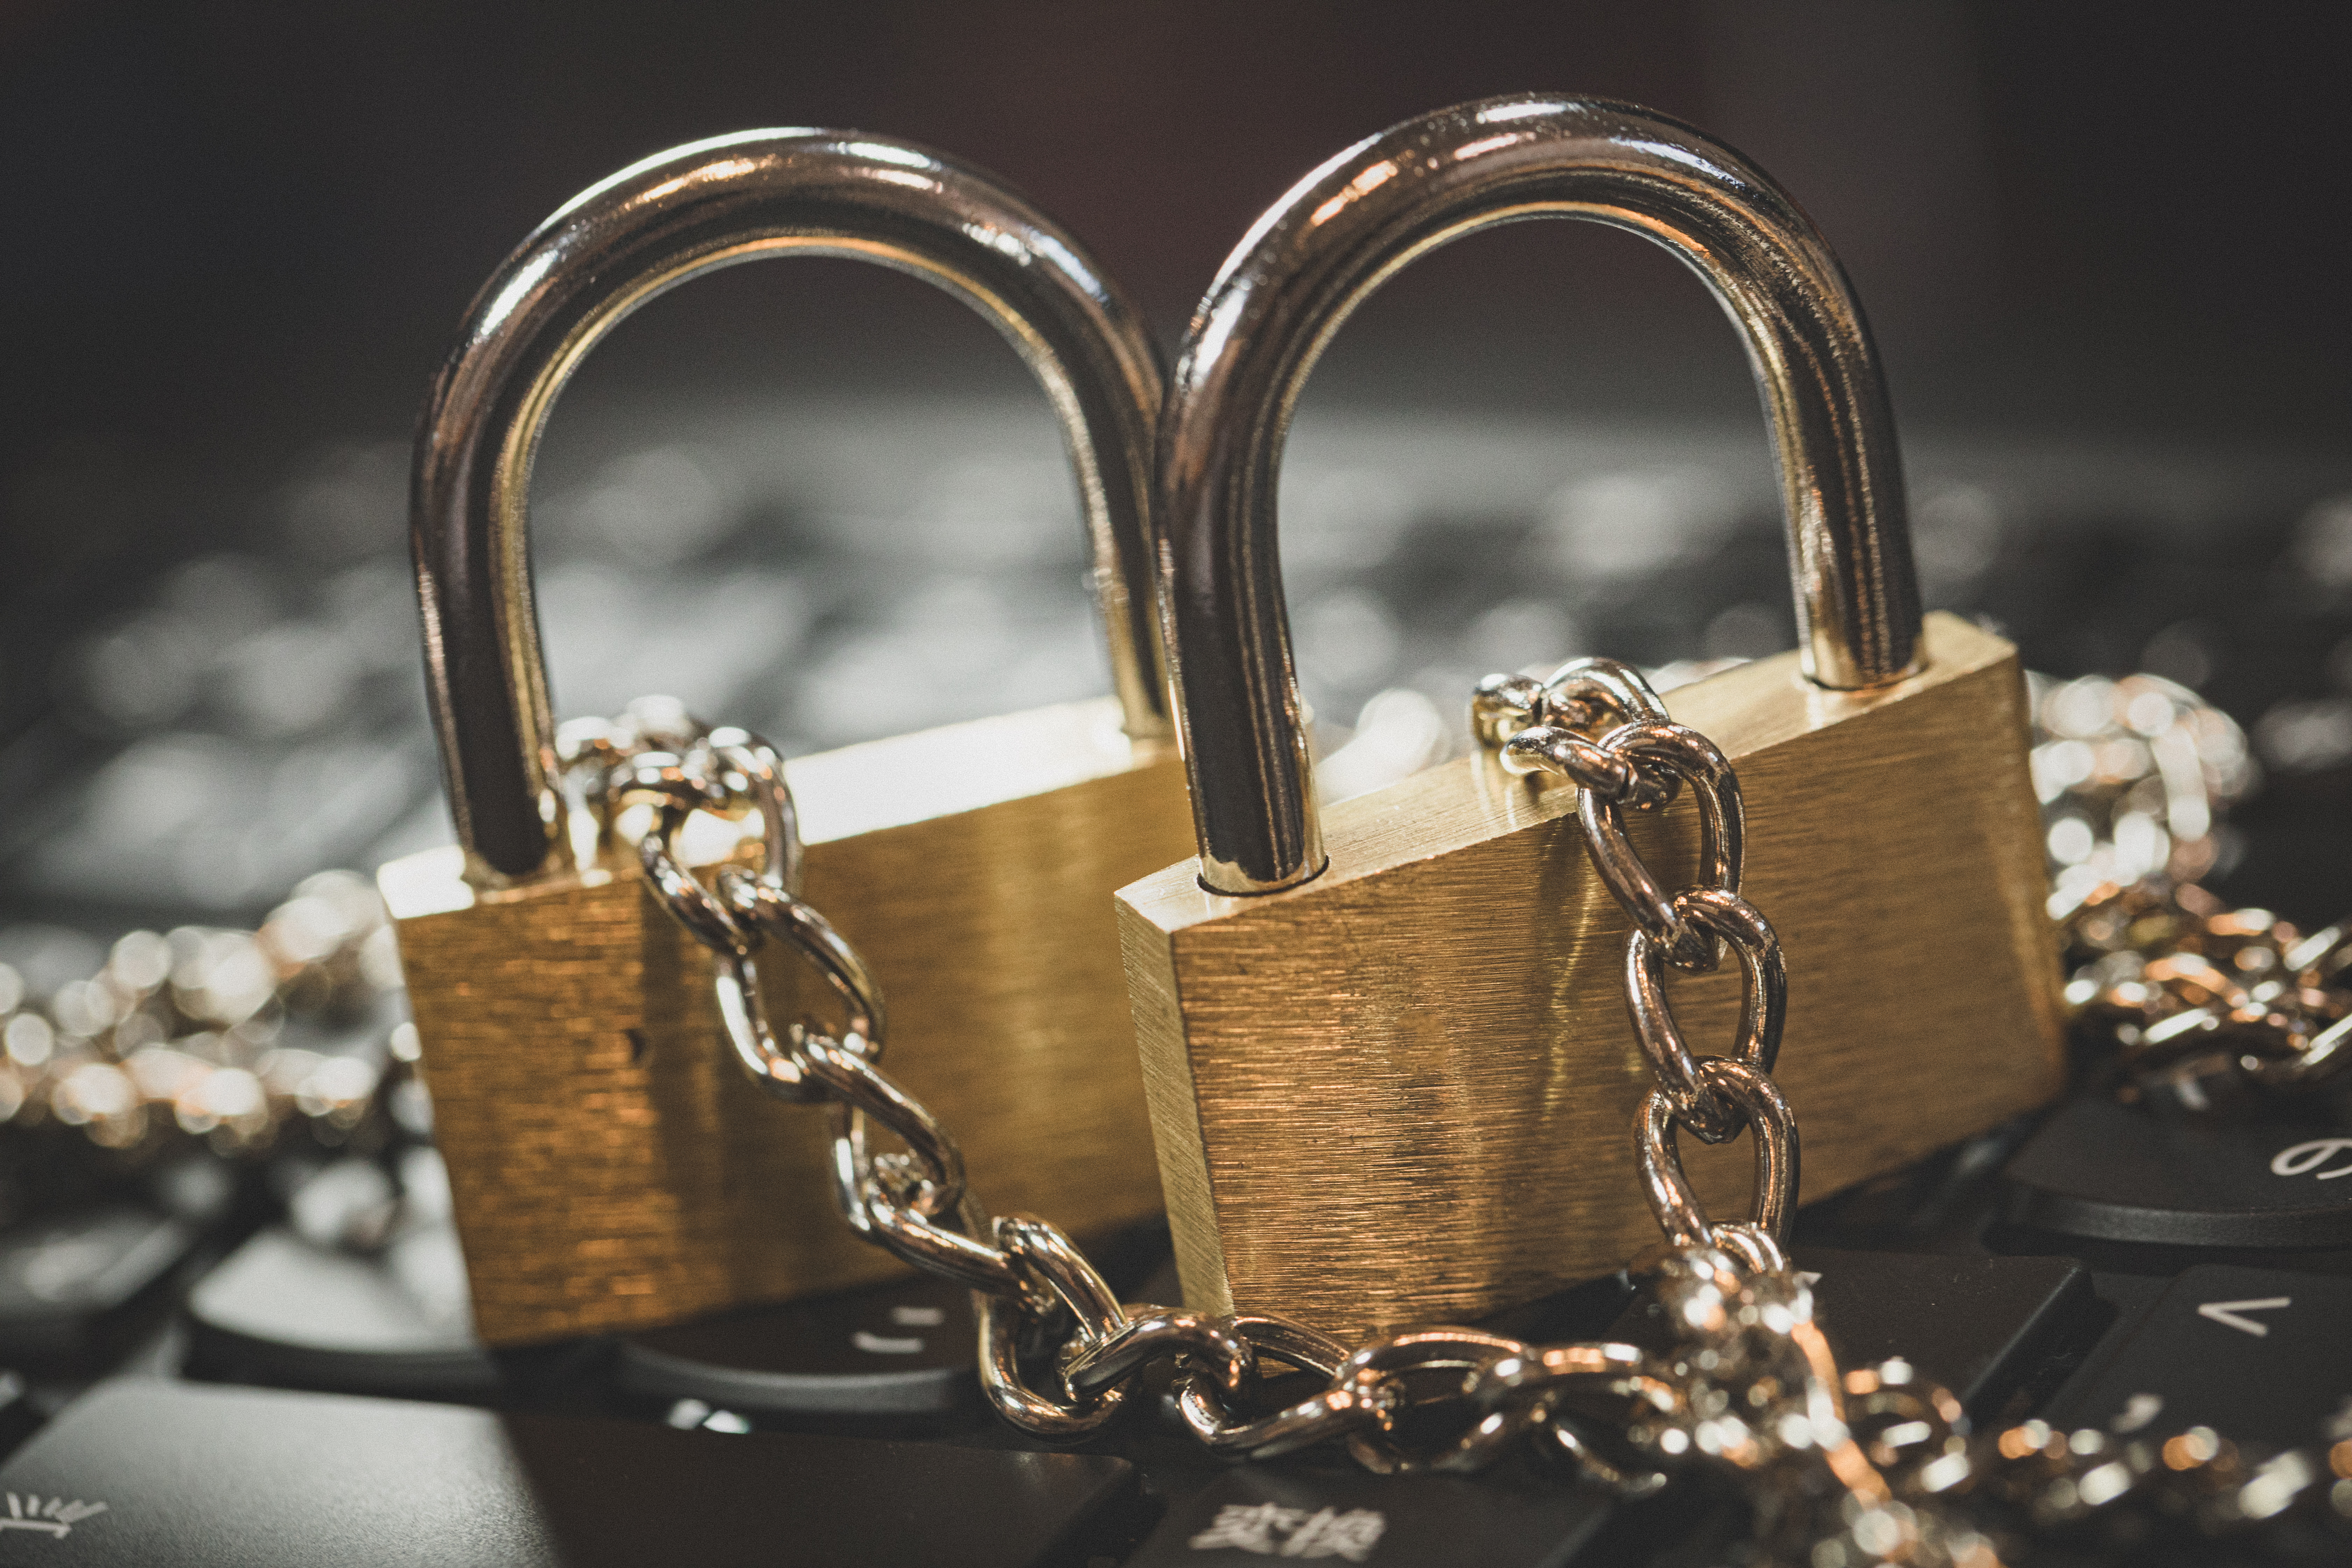
digital, lock, padlock, fashion accessory, chain, metal, handbag, bag, hardware accessory, silver